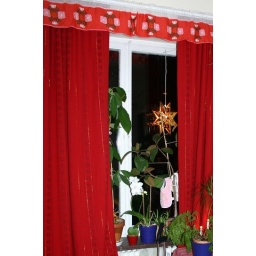
Our lovely christmas curtains in the kitchen have a habit of somehow managing to hang around until early summer.